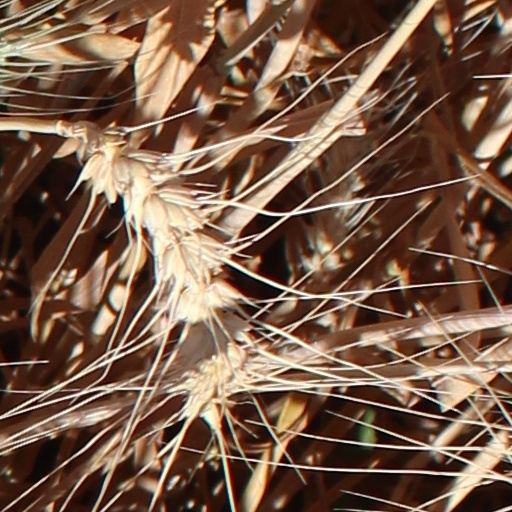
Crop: wheat